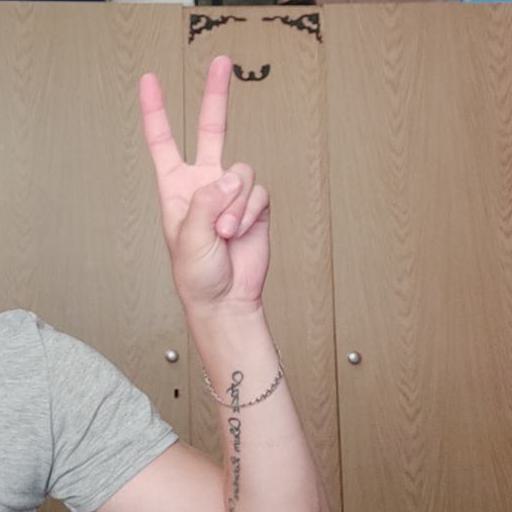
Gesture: peace